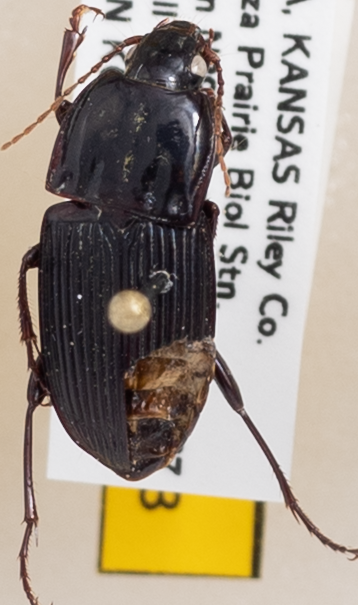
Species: Pterostichus permundus
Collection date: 2019-09-11
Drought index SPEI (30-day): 1.498
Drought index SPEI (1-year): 1.69
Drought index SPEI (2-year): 1.029